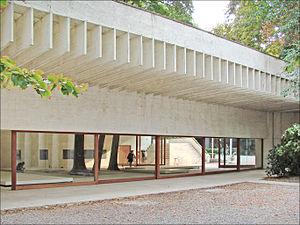
Sverre Fehn est un architecte et professeur d'architecture né le 14 août 1924 à Kongsberg en Norvège et mort le 23 février 2009.